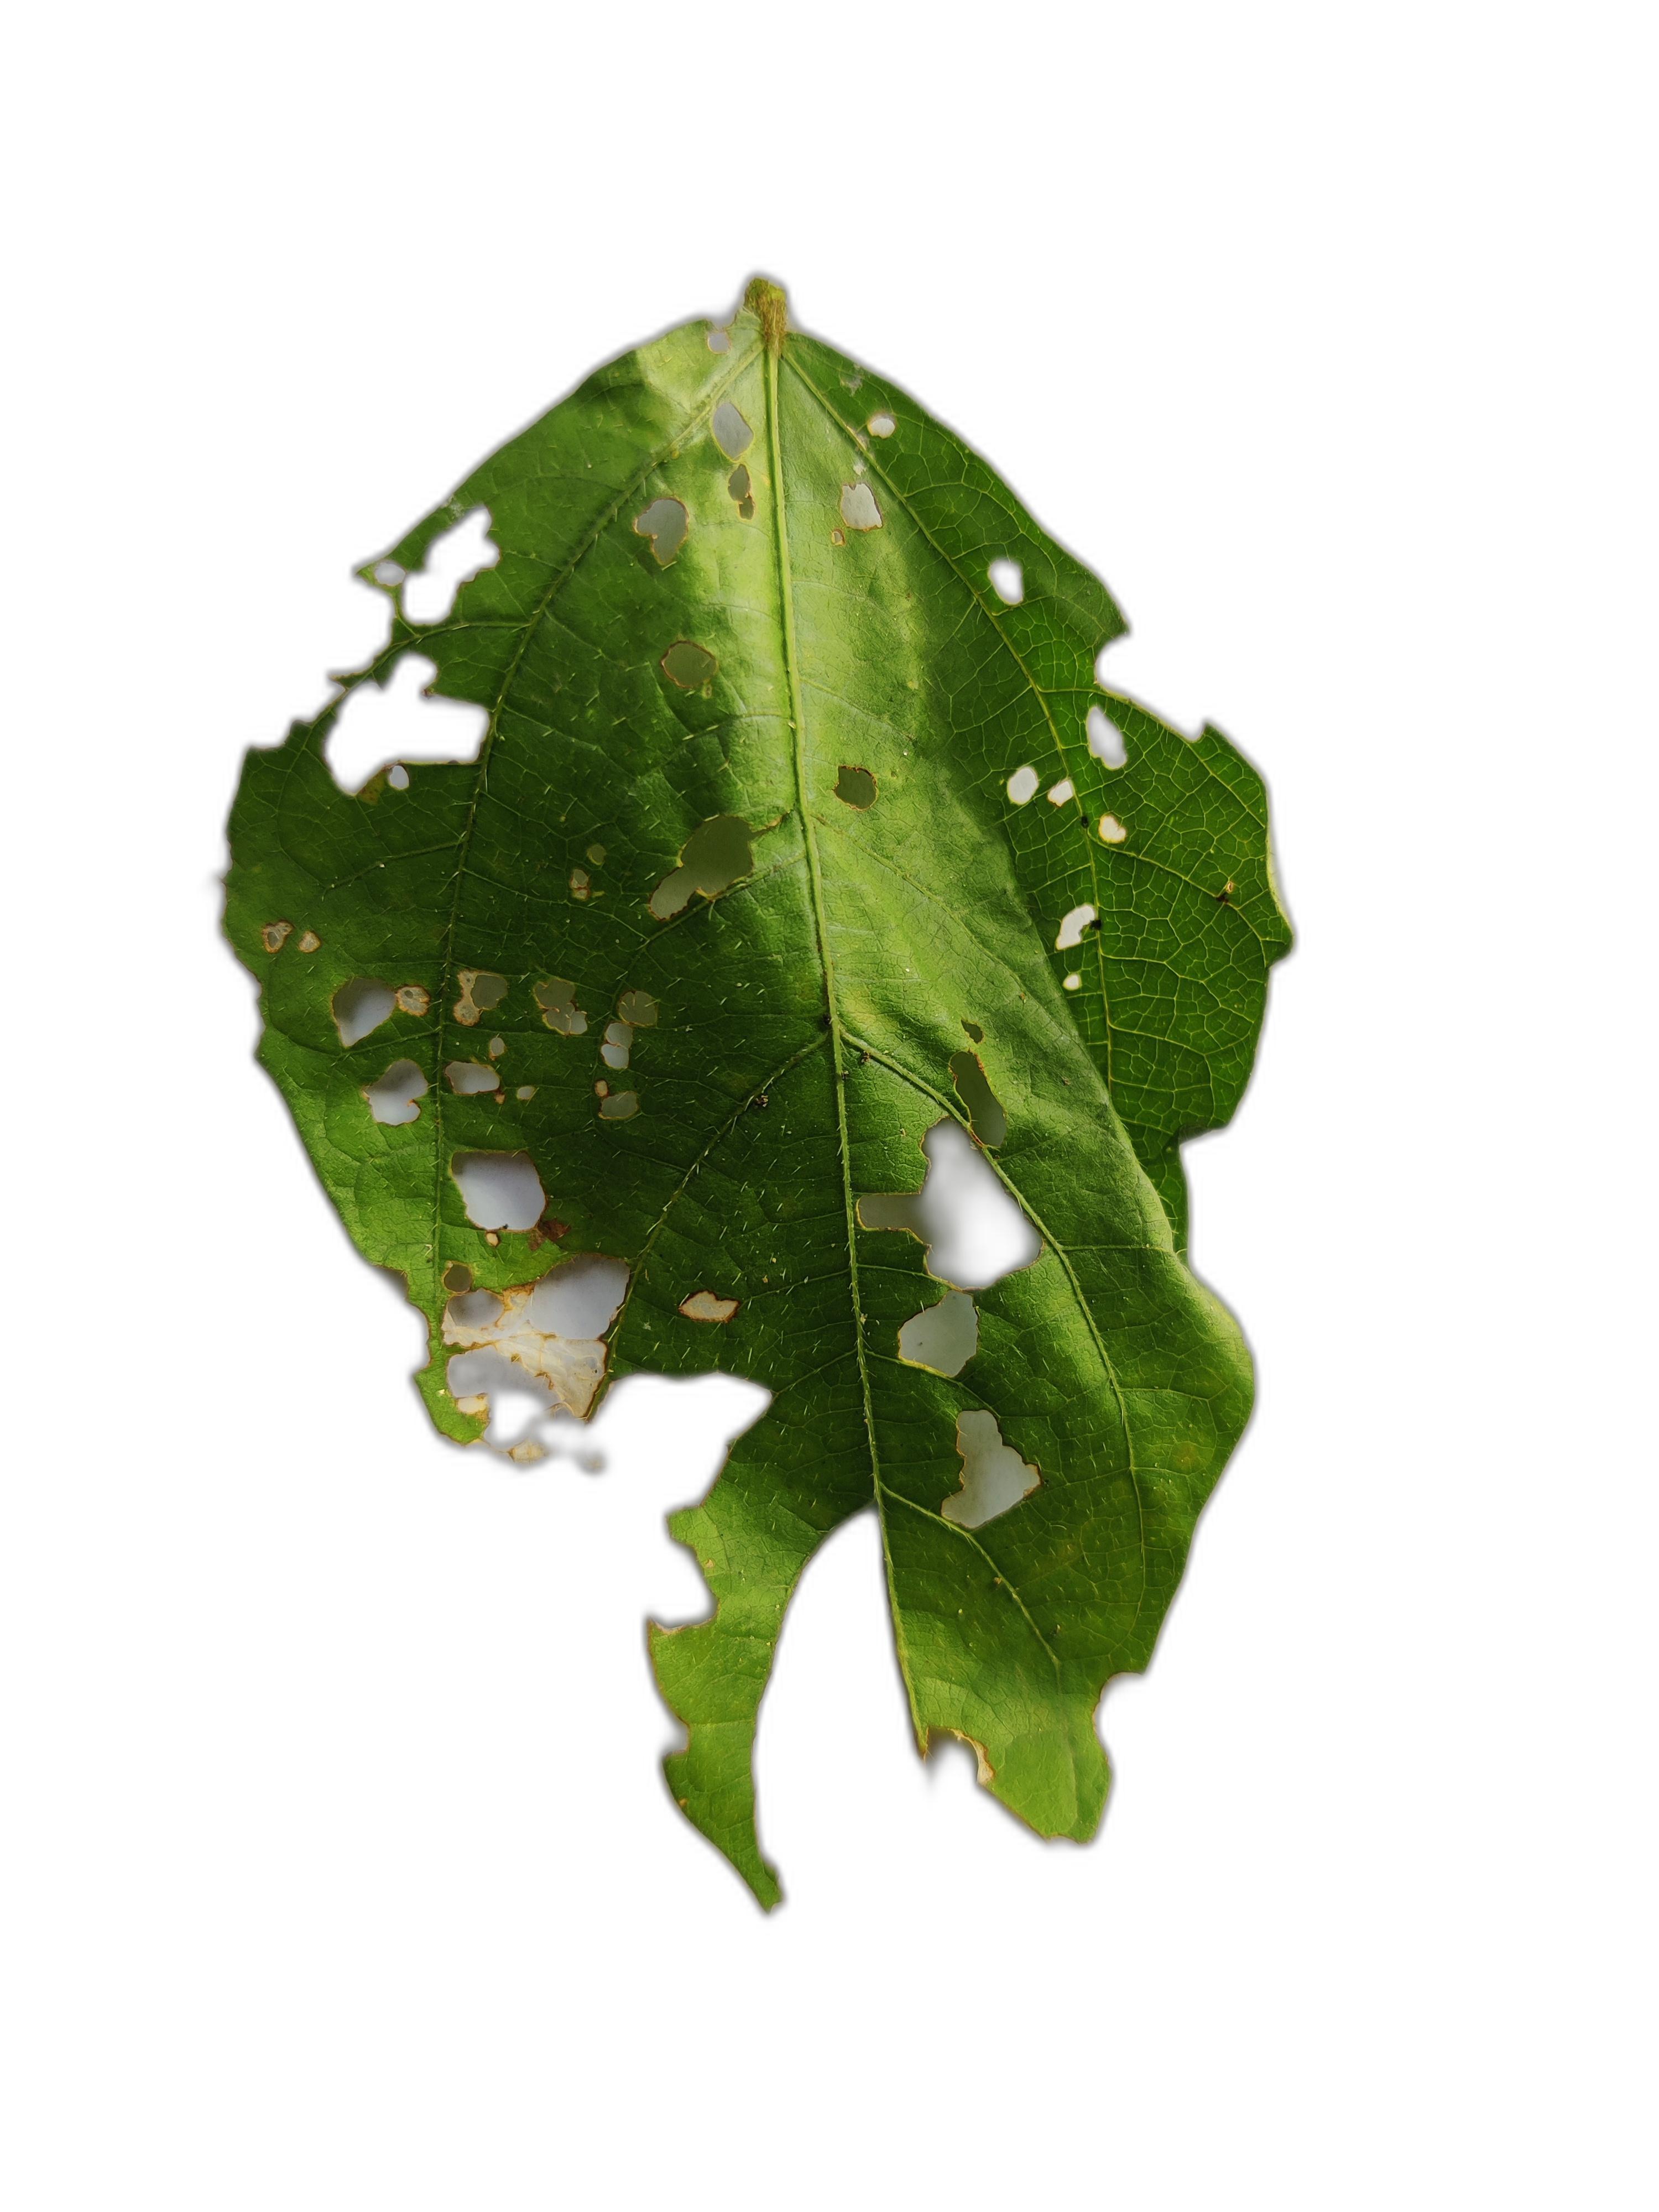
Label: Cercospora leaf spot